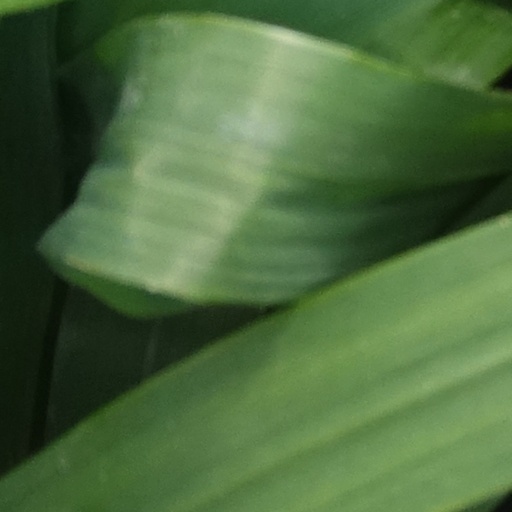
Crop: wheat